Grandval, Switzerland

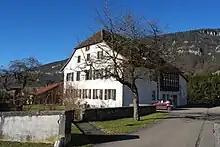
Buildings in Grandval

Grandval has a population of . , 5.7% of the population are resident foreign nationals. Over the last 10 years (2001-2011) the population has changed at a rate of -2.9%. Migration accounted for -2.9%, while births and deaths accounted for -0.3%.